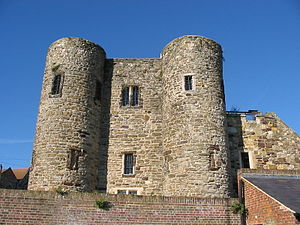
Borge og slotte i England / East Sussex
Denne liste over borge og slotte i England er ikke en liste over alle bygninger og steder, hvor ordet ”castle” indgår i navnet eller en liste over bygninger, som er en borg i middelalderlig henseende. Det er heller ikke en liste over alle borge og slotte, der nogensinde er bygget i England: Mange er forsvundet sporløst, men er hovedsageligt en liste over bygninger og ruiner. De bygninger, som er bevaret, er alle blevet ændret i løbet af historien.